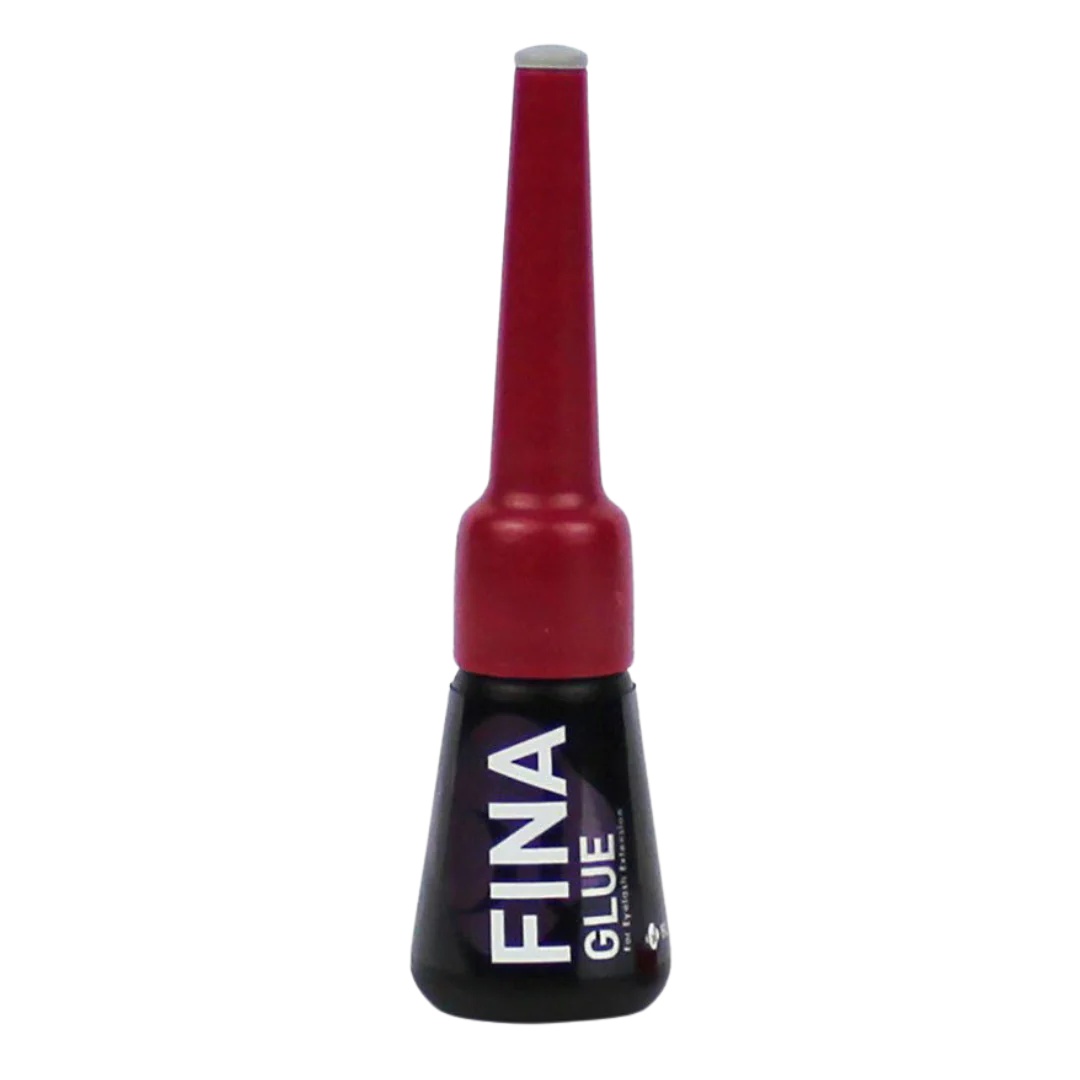
Adhesivo Fina
Brand: BL Lashes®
Fina Glue de BL Lashes es un adhesivo de secado rápido diseñado para aplicaciones precisas y eficientes en extensiones de pestañas . Su fórmula ligera garantiza una retención duradera , ofreciendo una unión fuerte sin agregar peso extra. Resistente a la humedad y al calor , es ideal para técnicas clásicas y de volumen , asegurando un acabado profesional y natural.
Category: Health & Beauty > Personal Care > Cosmetics > Cosmetic Tools > Makeup Tools > False Eyelash Accessories > False Eyelash Adhesive